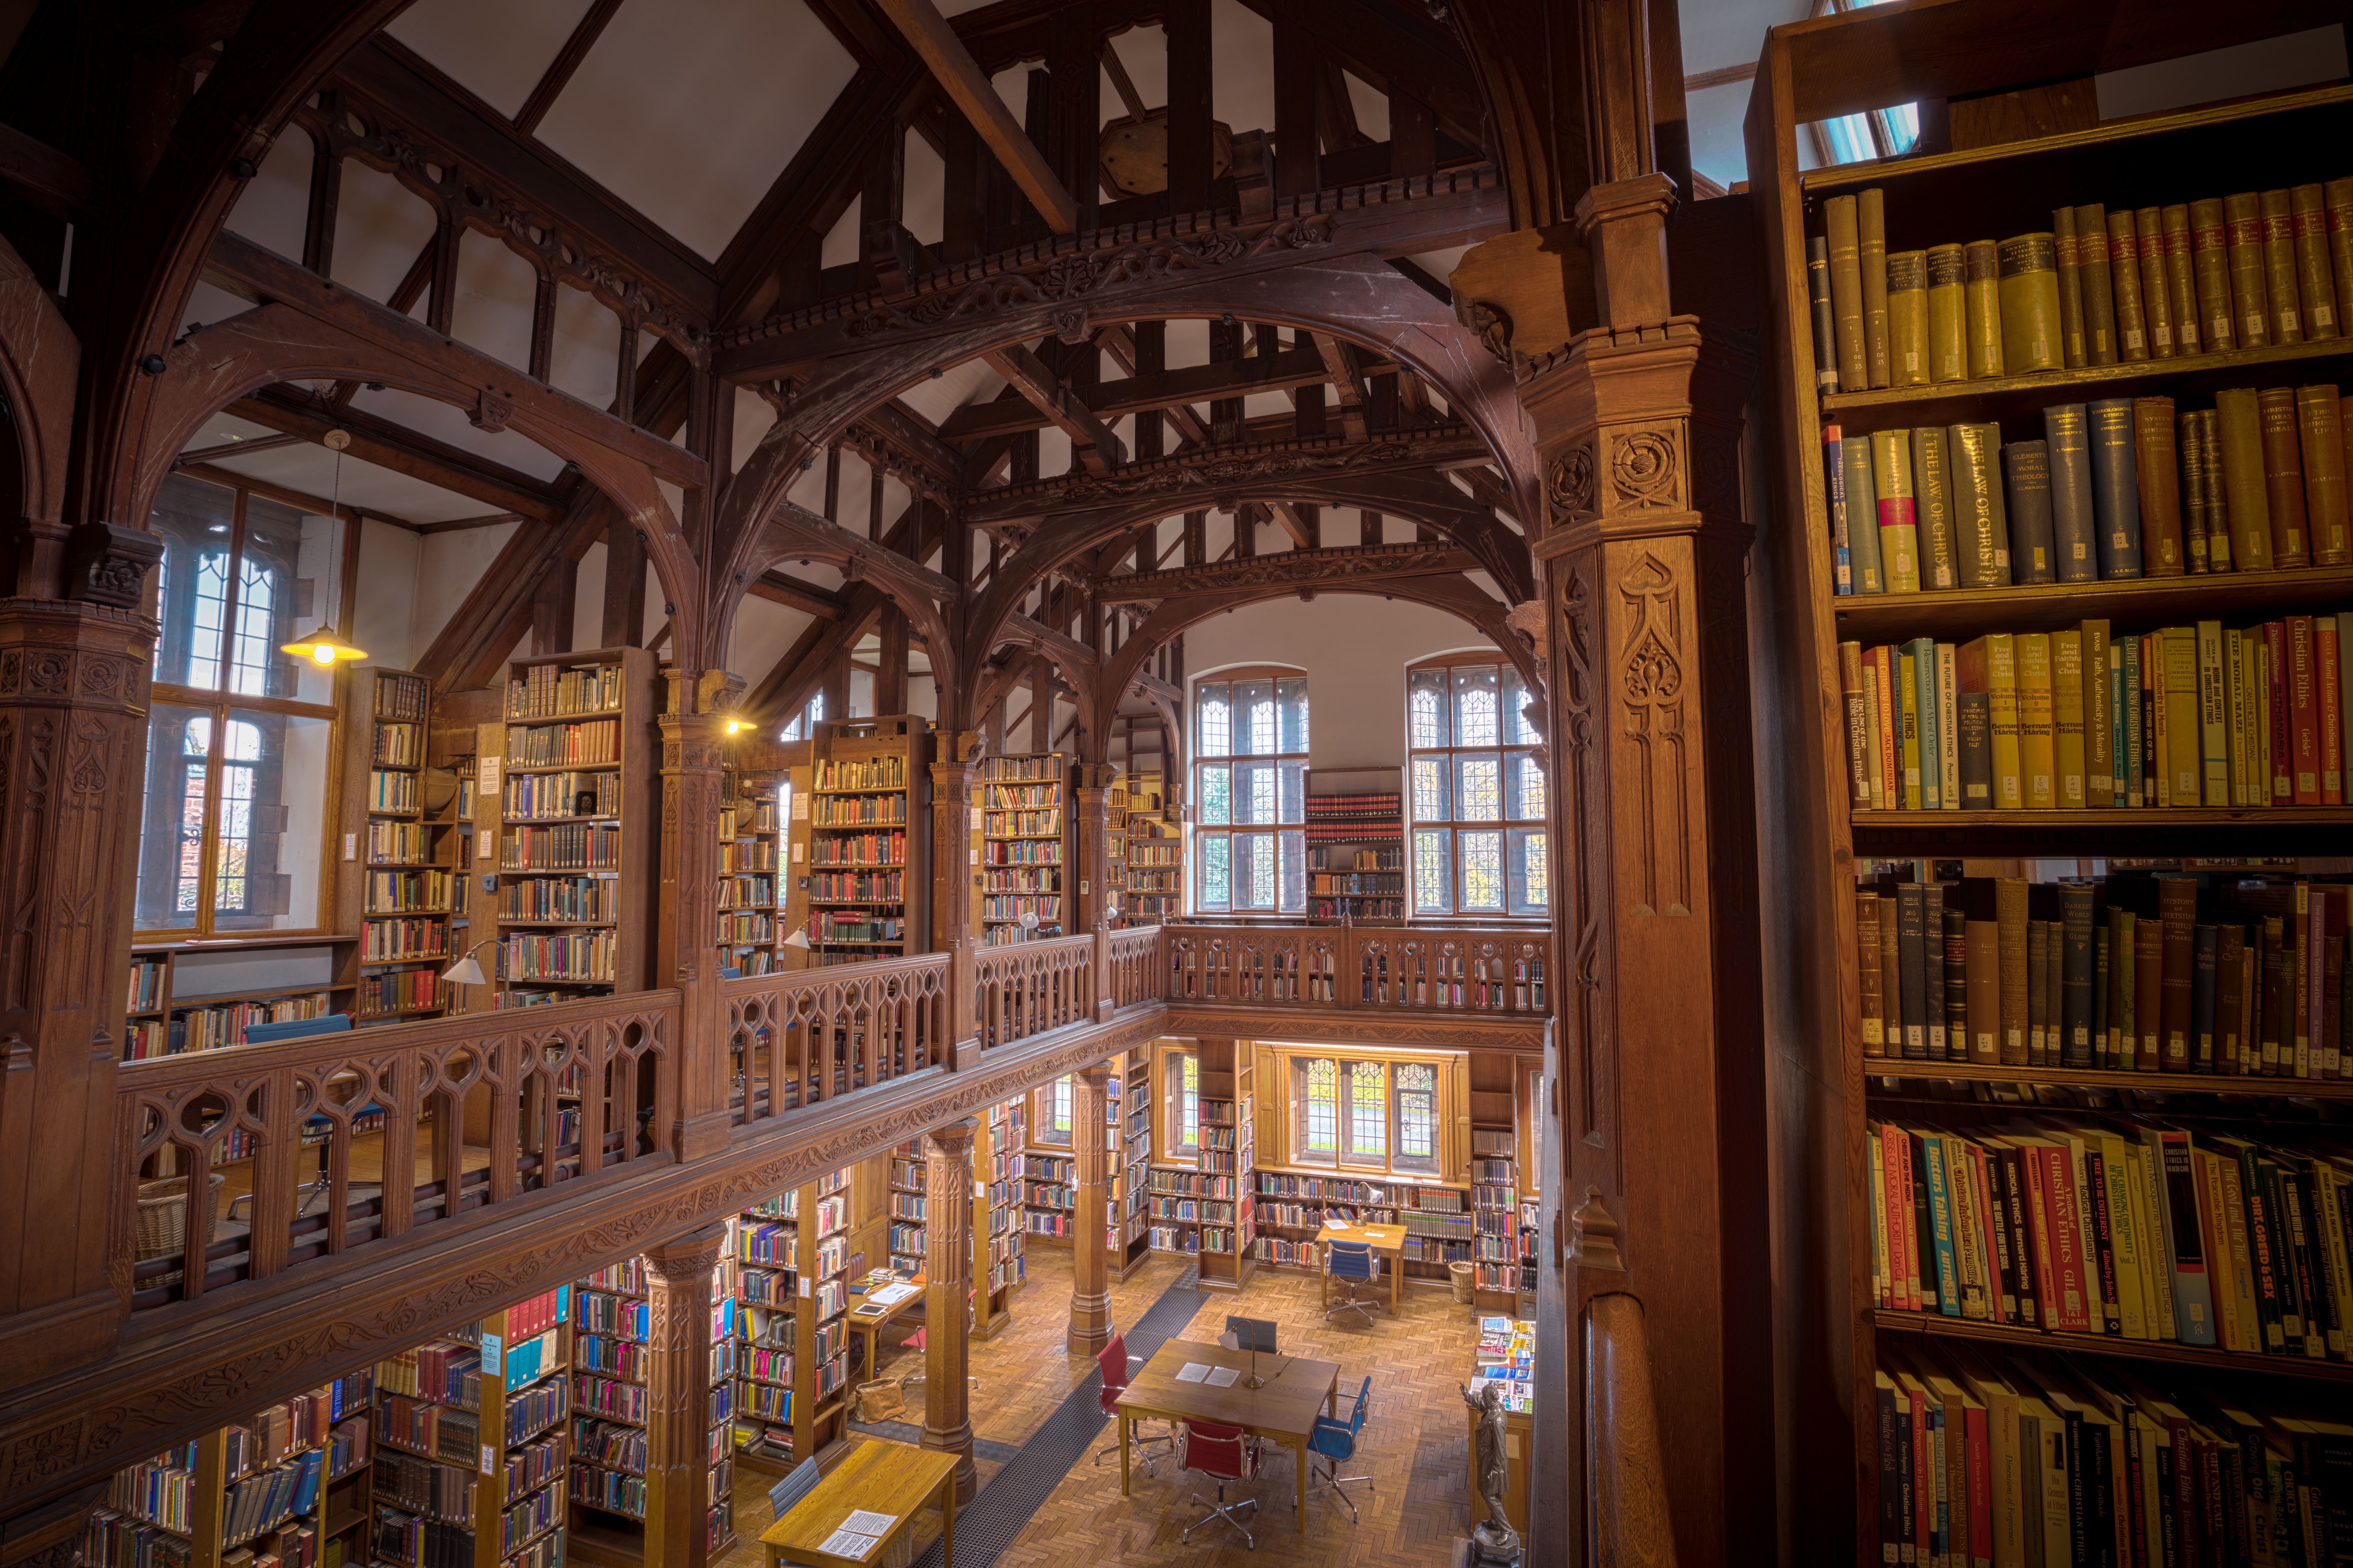
building, library, estate, public library, bookselling